Demographics of the Arab world

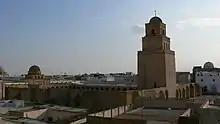
Great Mosque of Kairouan, Tunisia

Berbers are an ethnic group indigenous to North Africa. They are distributed in an area stretching from the Atlantic Ocean to the Siwa Oasis in Egypt, and from the Mediterranean Sea to the Niger River. Historically, they spoke Berber languages, which together form the Berber branch of the Afro-Asiatic family. Since the Muslim conquest of North Africa in the seventh century, a large number of Berbers inhabiting the Maghreb have acquired different degrees of knowledge of varieties of Maghrebi Arabic.